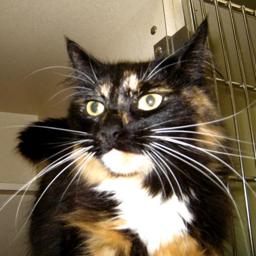
Animal: cats